YG (rapper)

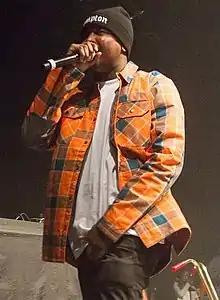
YG performing in 2015

On June 24, 2015, in an interview with "Billboard", YG revealed that his second studio album would be called "Still Krazy" and it would be released in 2015 On July 15, 2015, YG teased the first single for the album, "Twist My Fingaz" on Instagram. The same day, YG released the single, "Cash Money" featuring Krayzie Bone. The full version of "Twist My Fingaz" was released July 17, 2015. On December 12, 2015, he released the second single, titled "I Want a Benz" featuring rappers Nipsey Hussle and 50 Cent.